Camcorder

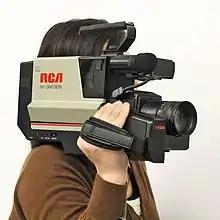

In 2011 Panasonic, Sony, and JVC released consumer-grade camcorders capable of filming in 3D. Panasonic released the HDC-SDT750. It is a 2D camcorder which can shoot in HD; 3D is achieved by a detachable conversion lens. Sony released a 3D camcorder, the HDR-TD10, with two lenses built in for 3D filming, and can optionally shoot 2D video. Panasonic has also released 2D camcorders with an optional 3D conversion lens. The HDC-SD90, HDC-SD900, HDC-TM900 and HDC-HS900 are sold as "3D-ready": 2D camcorders, with optional 3D capability at a later date. JVC also released a twin-lens camcorder in 2011, JVC Everio GS-TD1.